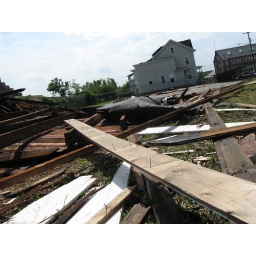
The storm ripped the roof off the house in the distance, spreading debris for a block.